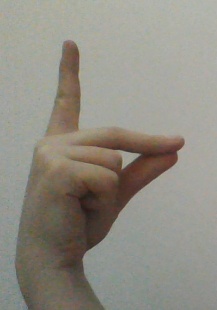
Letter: ta